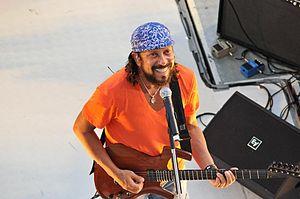
Bell Marques est un chanteur brésilien, leader du groupe de musique axé Chiclete com Banana. Il est né le 5 septembre 1952.